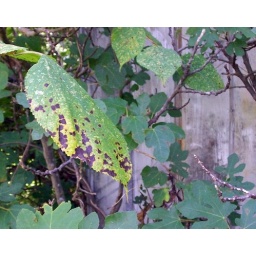
Fig tree and mulberry tree by old barn